Le Journal de la Haute-Marne

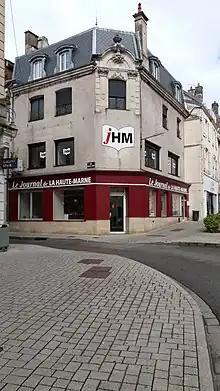
"Journal de la Haute-Marne headquarters" in Chaumont

In the early 2010s "le" "Journal de la Haute-Marne" became one of the pioneers of the advantages of the internet to the press.